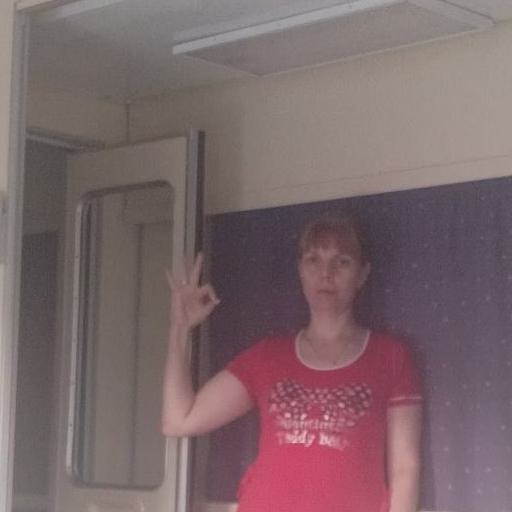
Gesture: ok